Besa machine gun

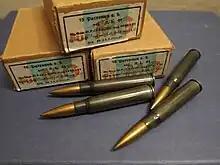
German 7.92×57mm Mauser ball ammunition dating from 1941. This ammunition could be used in the Besa if necessary.

The Mark II version, license-produced by BSA in Birmingham as opposed to ZB's Mk I, entered service in June 1940. The design was modified to be more rapidly and economically produced and three simplified models, the Mark II*, Mark III and Mark III*, entered service in August 1943. The Mark II* was a transitional model designed to use the new simplified parts but was compatible with the Mark II. All those versions had a selector to give a high rate of fire (750–850 rounds per minute) for close combat or focused targets or a low rate of fire (450–550 rounds per minute) for long-range combat or area targets. The Mark III and Mark III* versions did away with this selector and had simplified parts like the Mark II* but were incompatible with the Mark II. The Mark III had a fixed high rate of fire (750–850 rpm) and the Mark III* had a fixed low rate of fire (450–550 rpm) Damaged or malfunctioning Mark IIIs were converted to Mk III* at factories during repair.